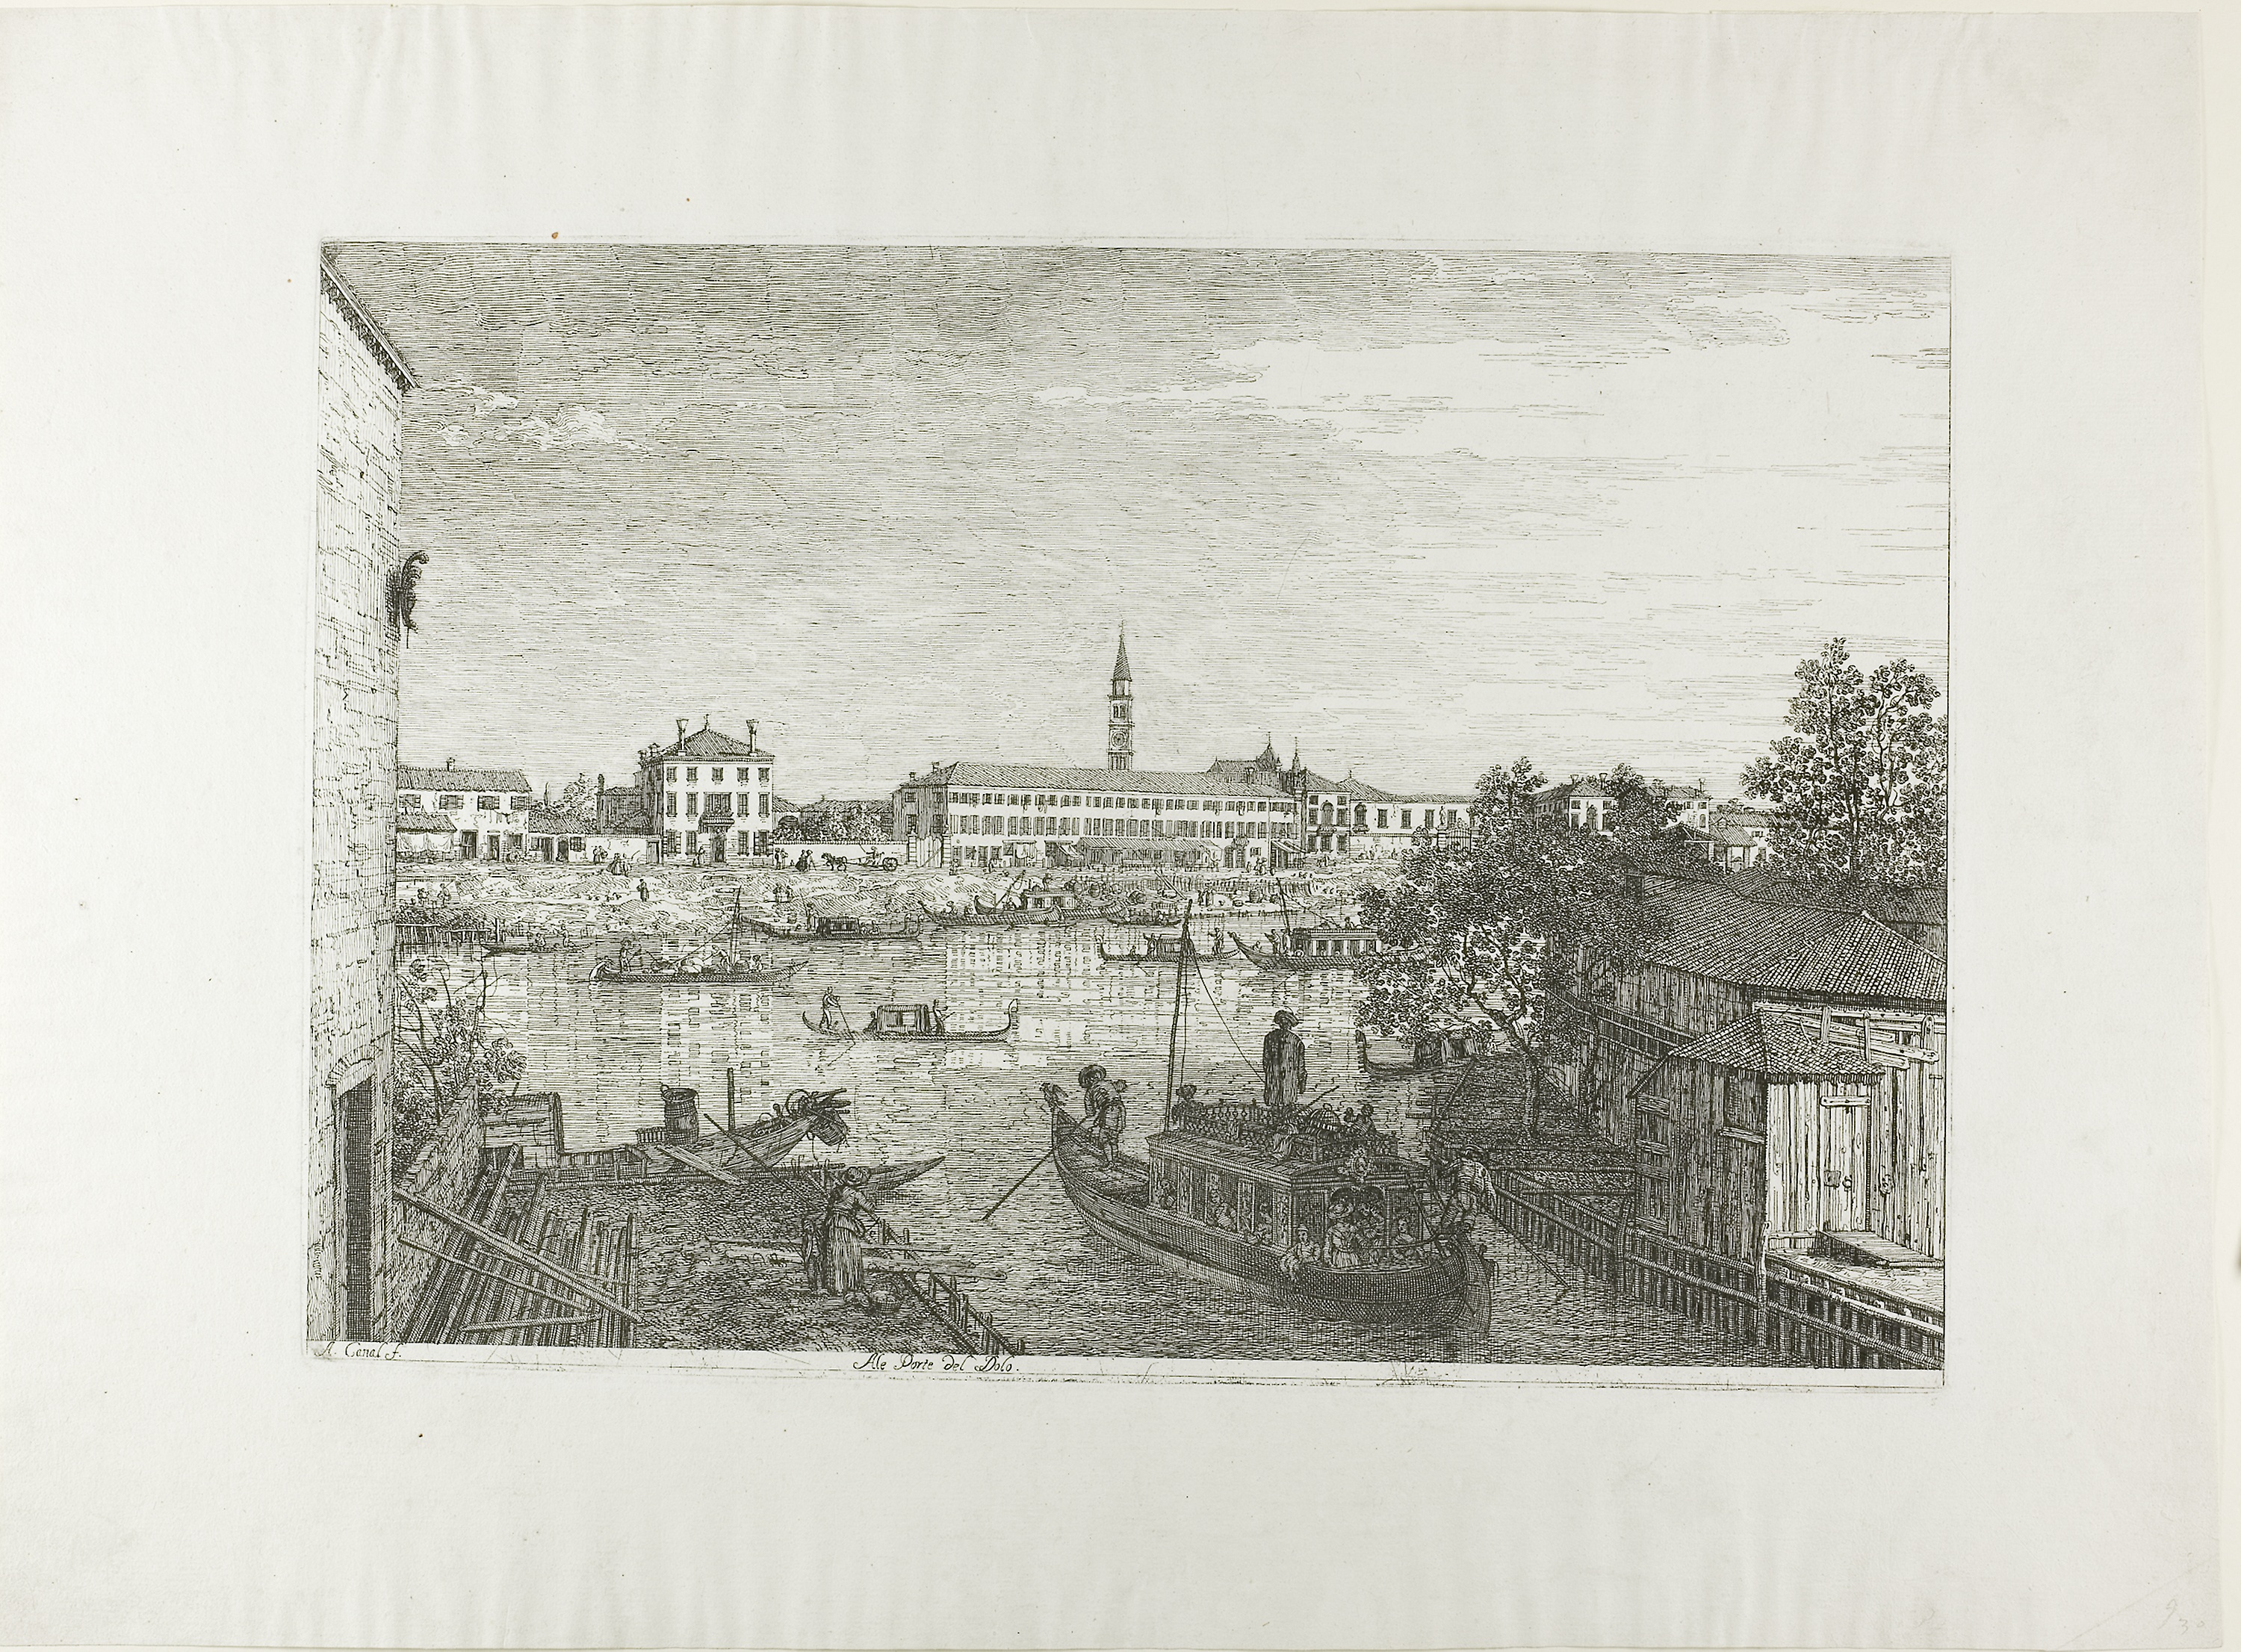
picture frame, history, black and white, drawing, artwork, sketch, painting, visual arts, house